Death Dealer (painting)

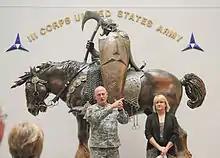
A statue of the Death Dealer is unveiled at Fort Hood, Texas.

Sculptor Randy Bowen produced the first statues based upon the character. Dark Horse Comics published several statues of the character, both full-size and miniature. Diamond Distributors published a series of Frank Frazetta action figures in the form of statues. Among the works were the original Death Dealer and one of the future renditions. Filmswords.com has created a helmet based upon that of the Dealer. Death Dealer continues to expand through the online brand, Frazetta Girls and the most recent action figure was made by Incendium Online. The Shifflet Brothers are in the process of sculpting Death Dealer based on Frazetta's artwork, titled "Death Dealer II", which will be released in 2022.